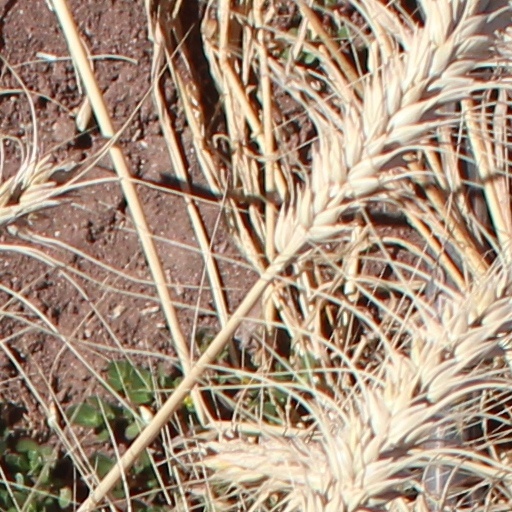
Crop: wheat